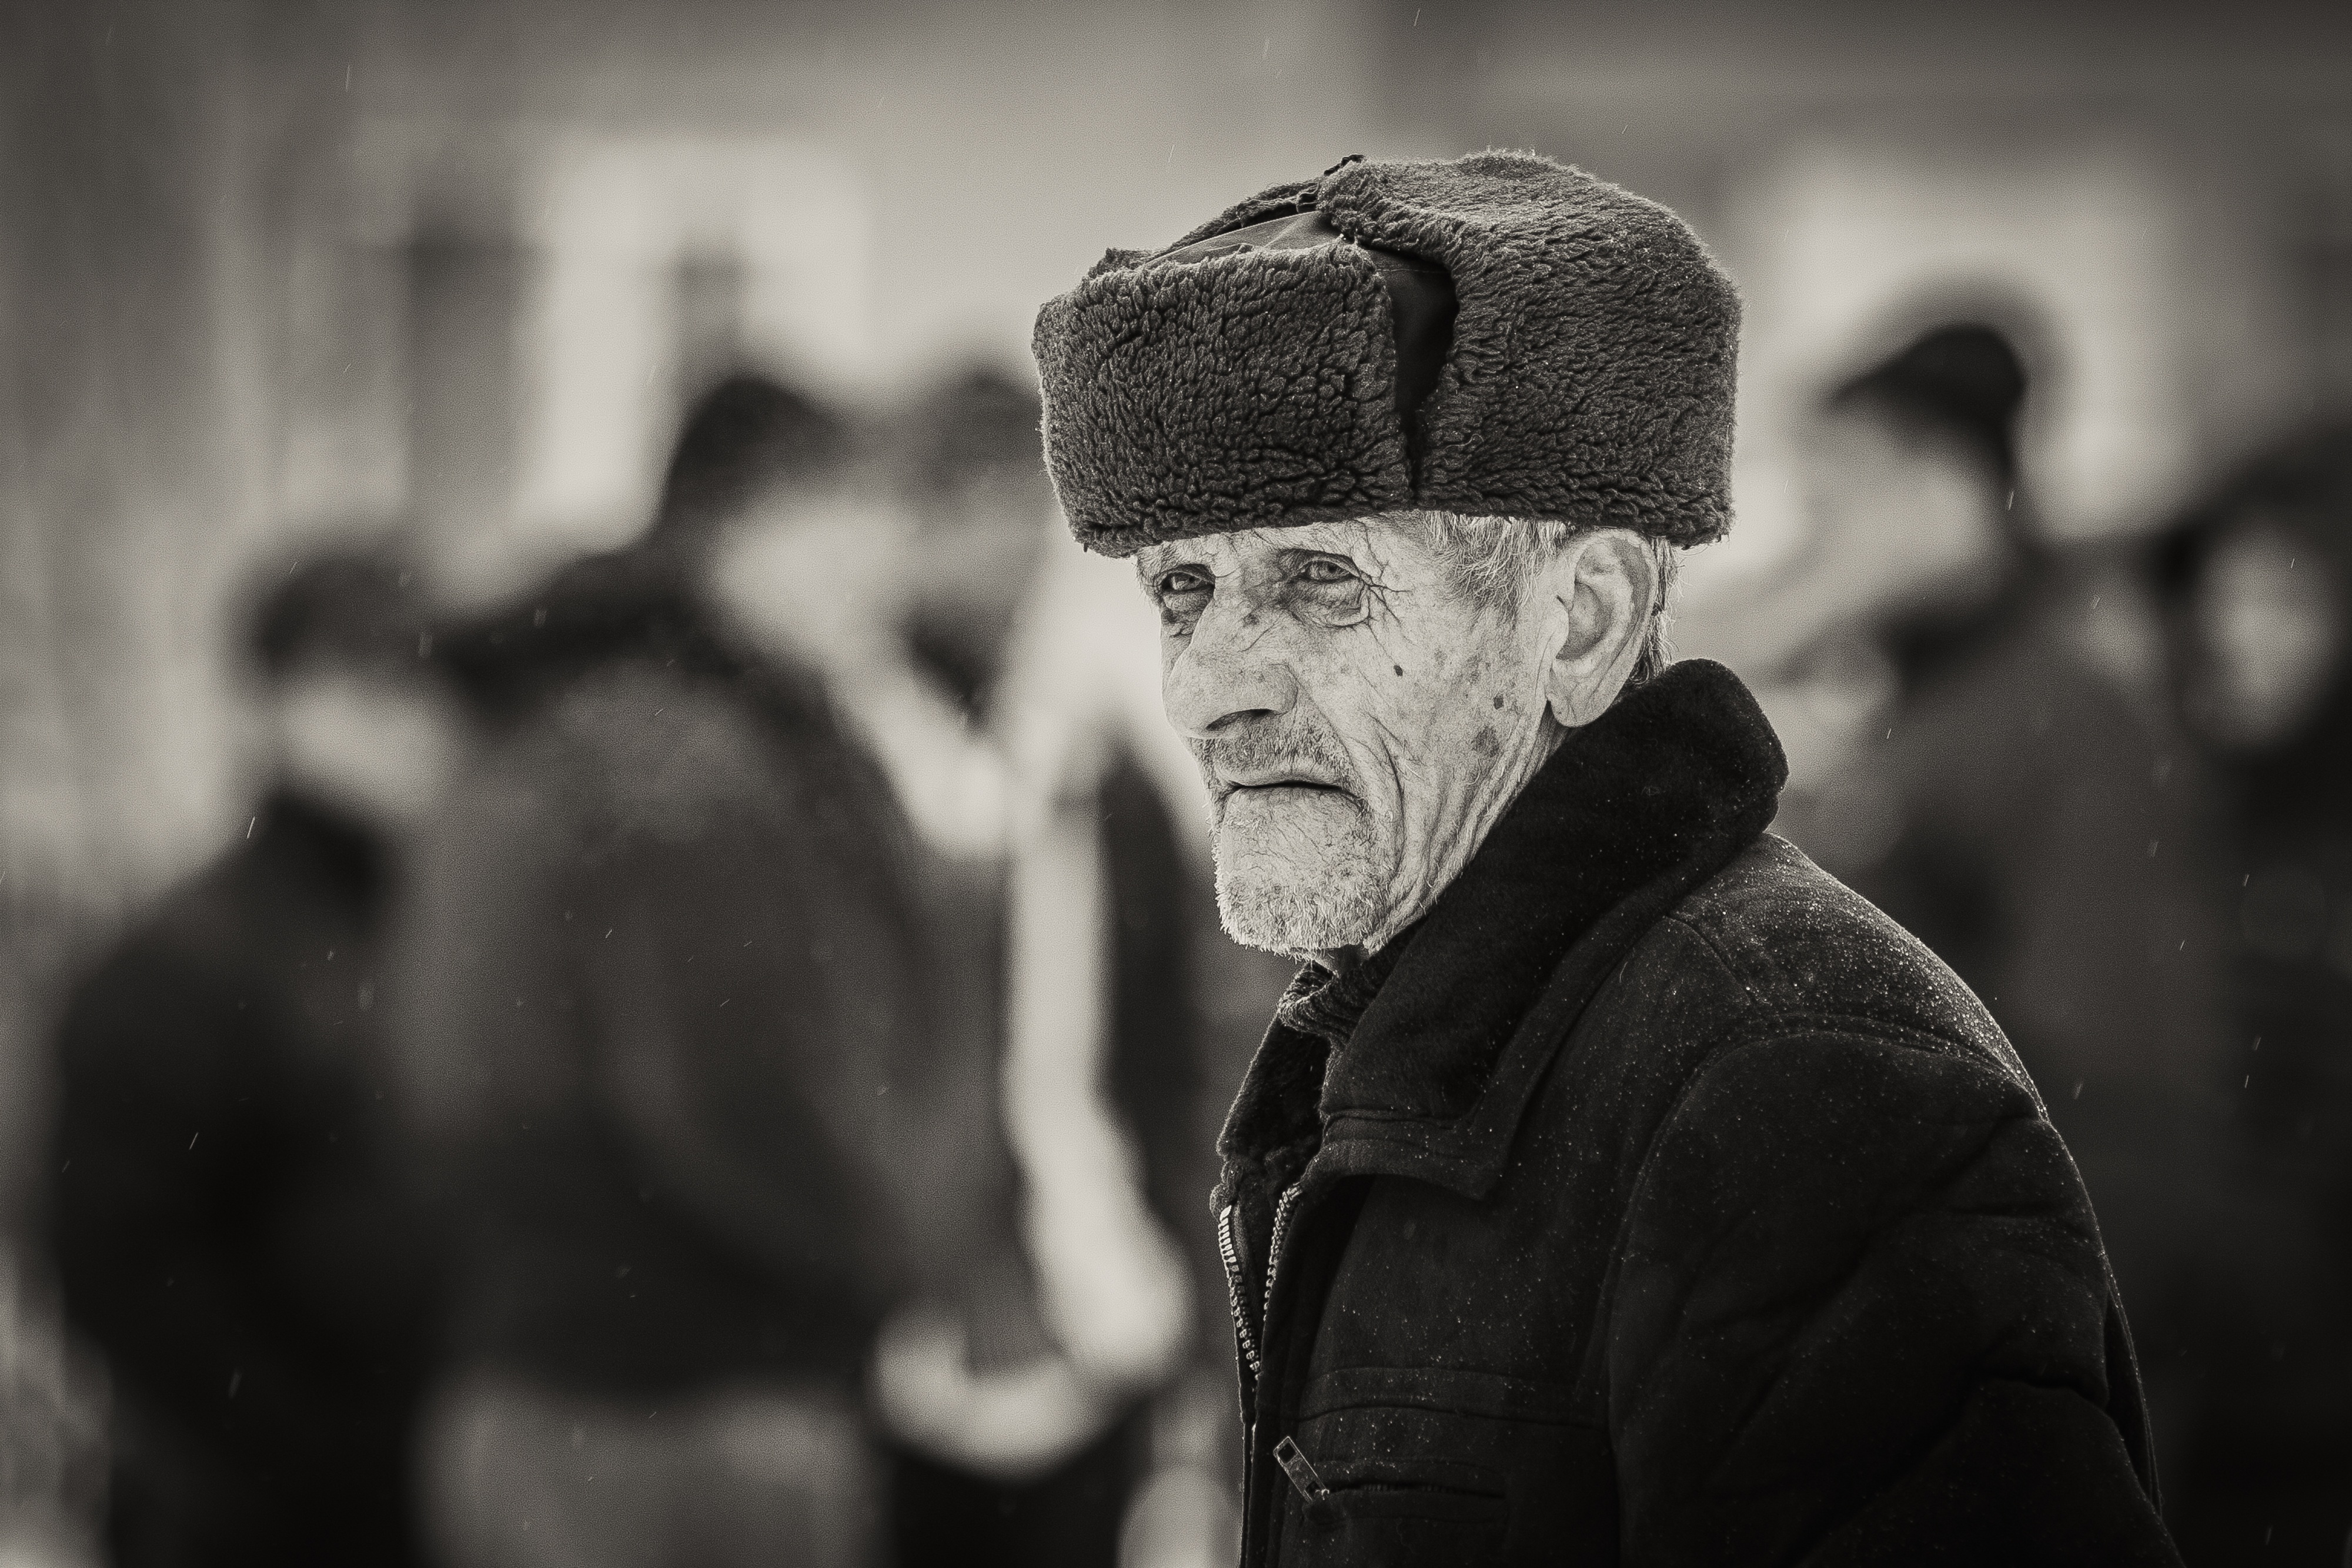
man, person, black and white, people, white, photography, village, statue, portrait, darkness, black, monochrome, digital camera, photograph, experience, romania, old age, habits, monochrome photography, film noir, single lens reflex camera